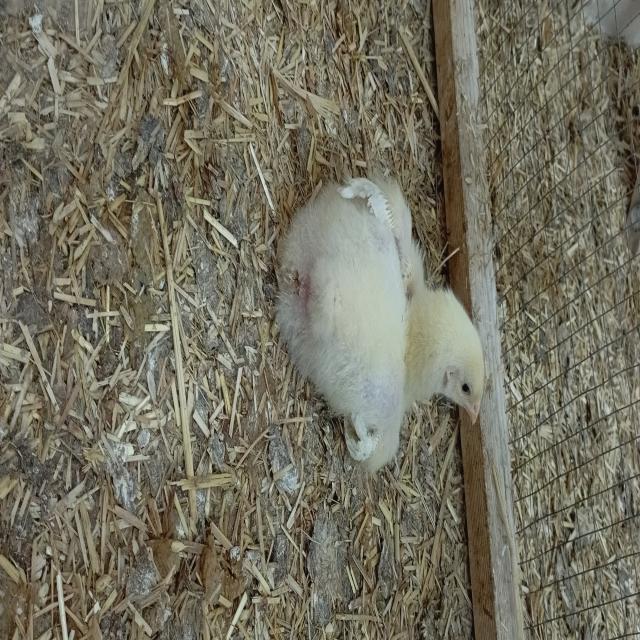
Weight: 398 g